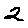
Label: 2